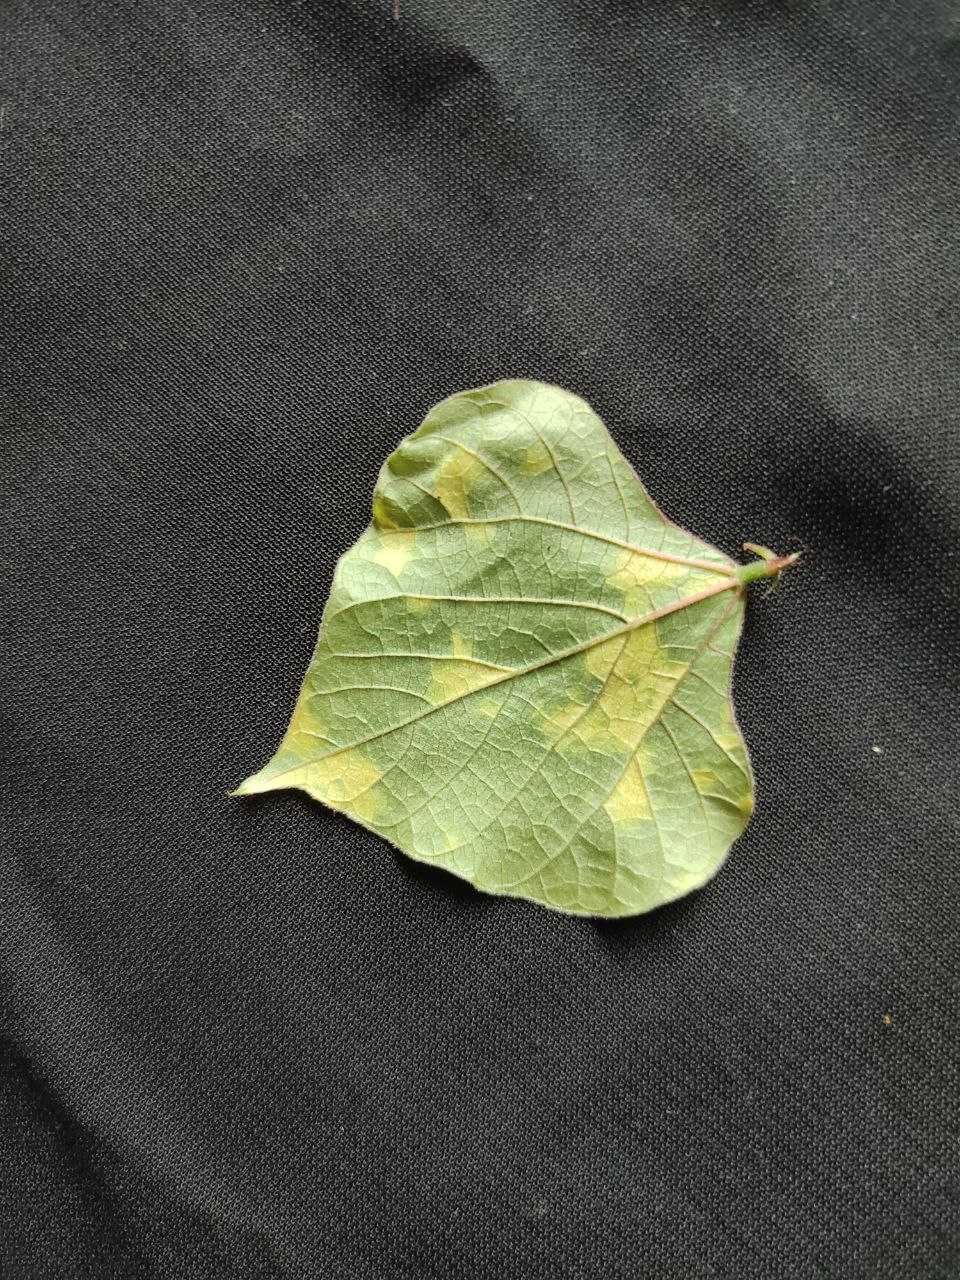
Crop: bean
Leaf condition: Mosaic Virus